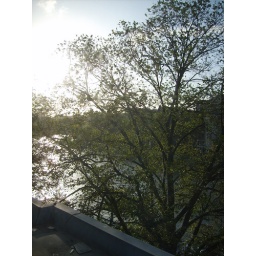
sun through a tree from the window of the Eureka Hotel, with the Amstel in the background